John P. Fullam

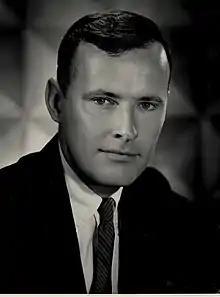

John Patrick Fullam (December 10, 1921 – March 8, 2018) was a United States district judge of the United States District Court for the Eastern District of Pennsylvania.